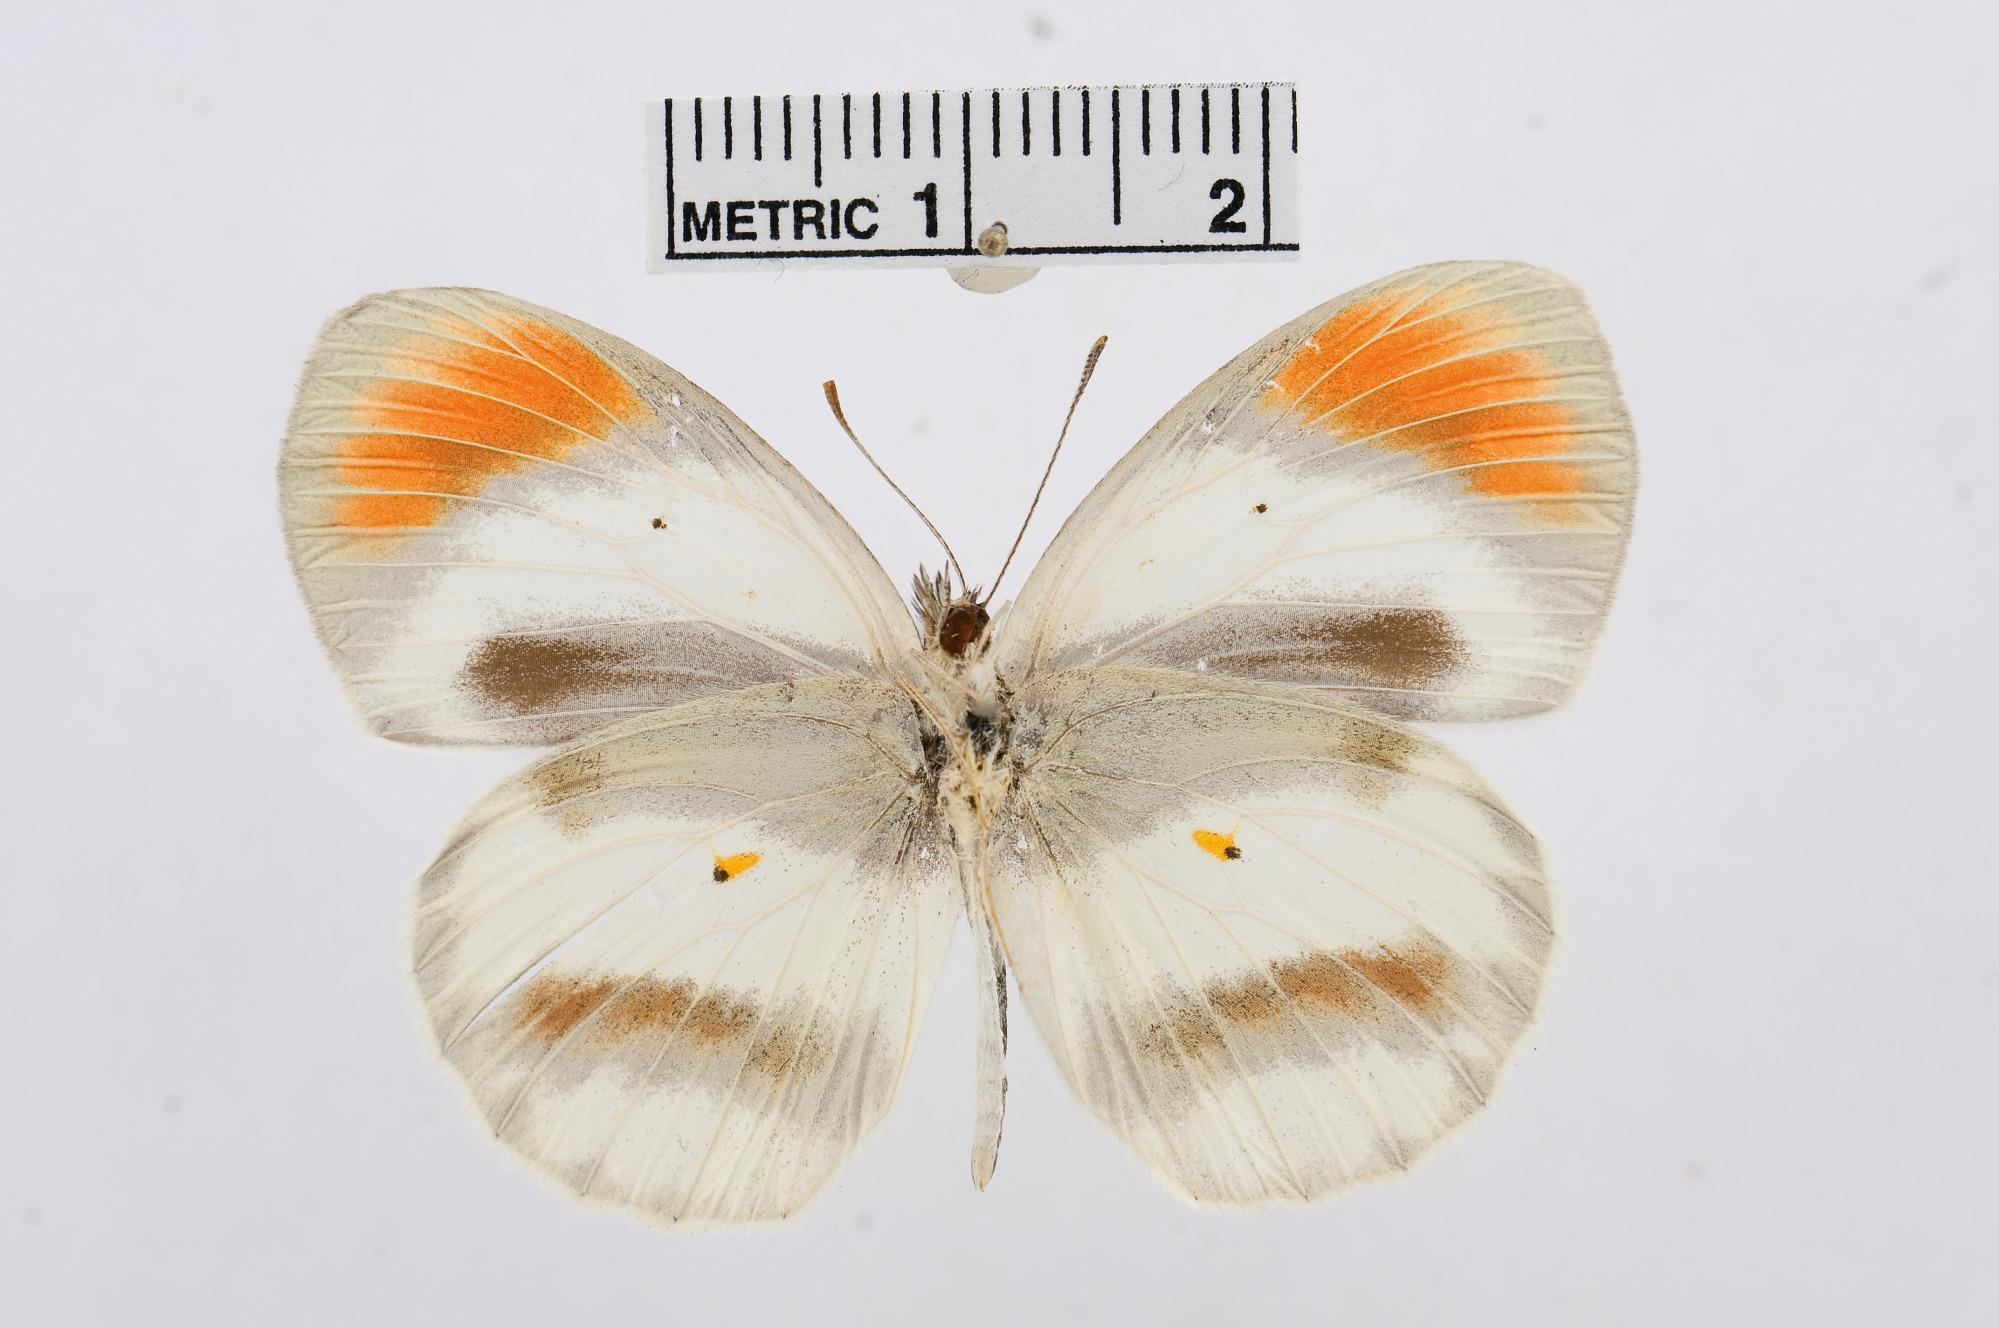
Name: Colotis euippe
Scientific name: Colotis euippe
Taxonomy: Animalia, Arthropoda, Hexapoda, Insecta, Lepidoptera, Pieridae, Pierinae